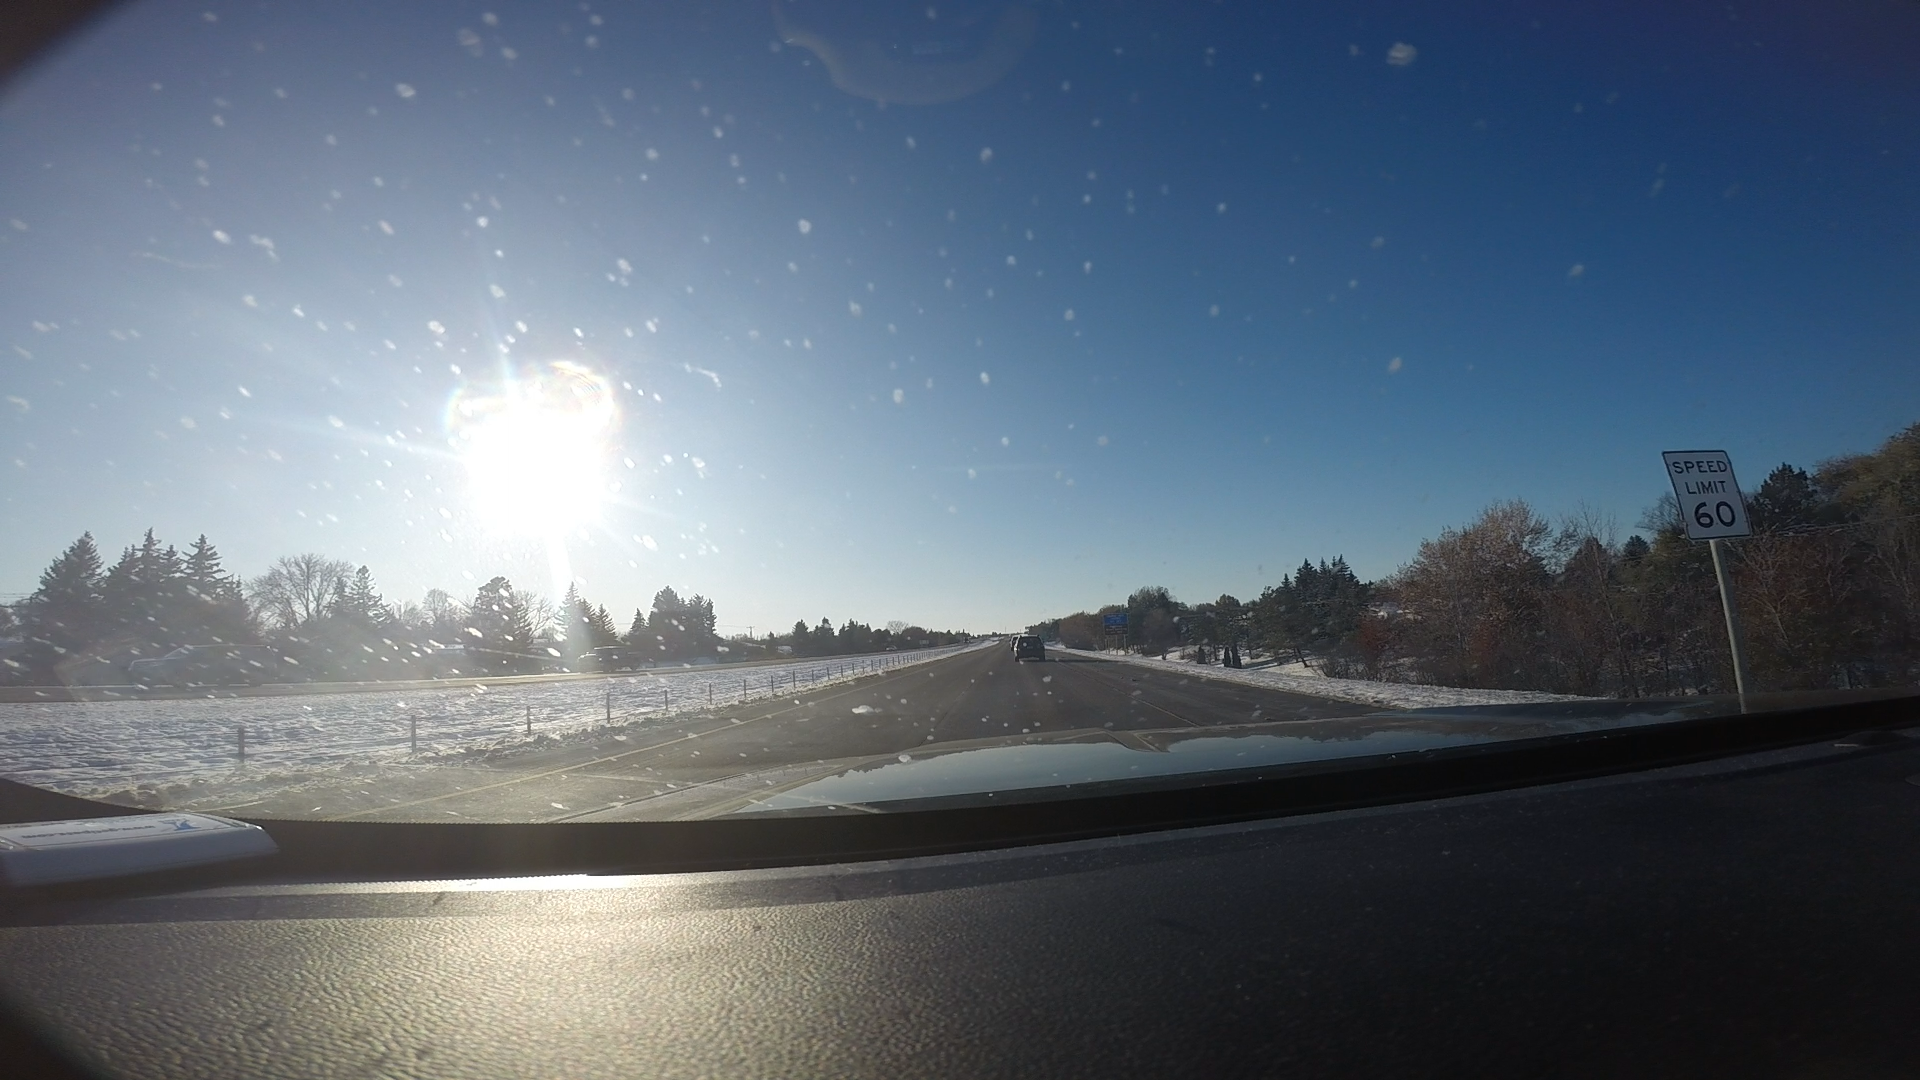
Speed limit sign label: mph60